Mentha pulegium

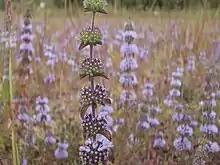
Pennyroyal can be very abundant in riverside grassland.

The flowering period starts in June and continues into mid-summer, although in northern countries it flowers rather later, sometimes as late as September, when it can fail to set seed.